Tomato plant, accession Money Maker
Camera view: bottom (45 deg); turntable rotation: 180 degrees
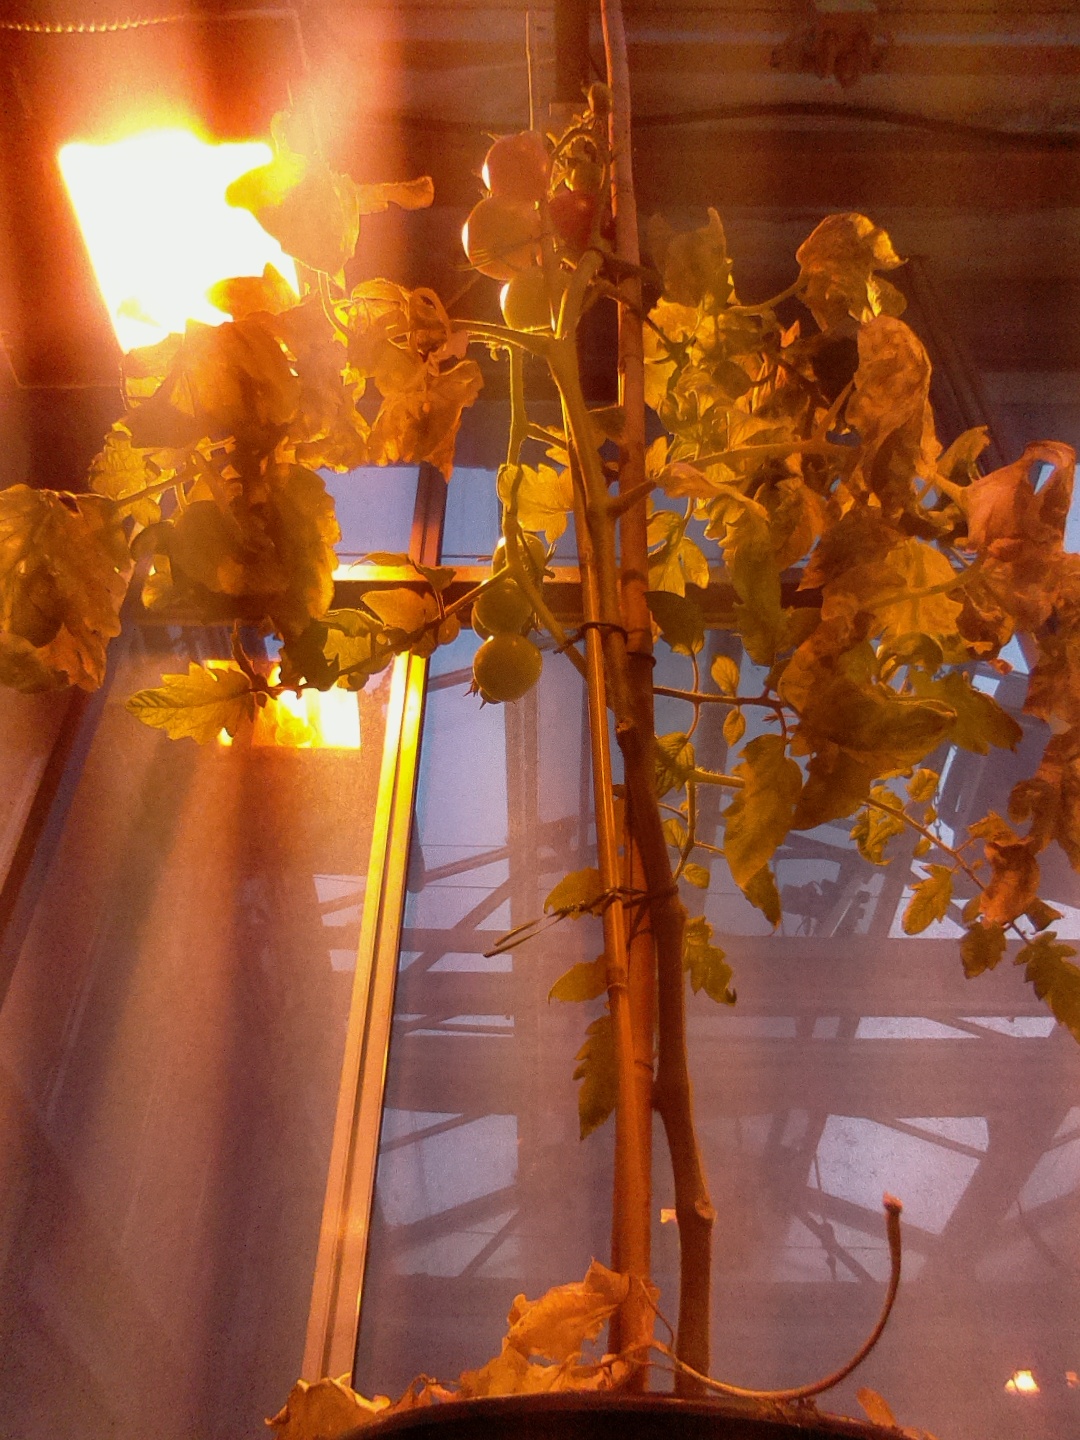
BBCH growth stage 82: 20%-30% of fruits show typical fully ripe color